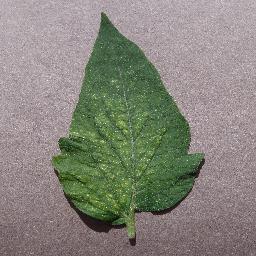
Label: Tomato___Spider_mites Two-spotted_spider_mite